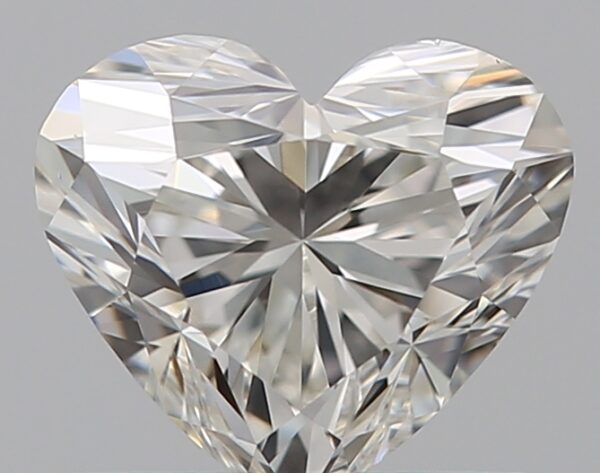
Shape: heart
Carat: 0.65
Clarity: VS1
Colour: G
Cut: VG
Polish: EX
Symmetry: VG
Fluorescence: ST
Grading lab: GIA
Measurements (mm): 5.17 x 5.9 x 3.64